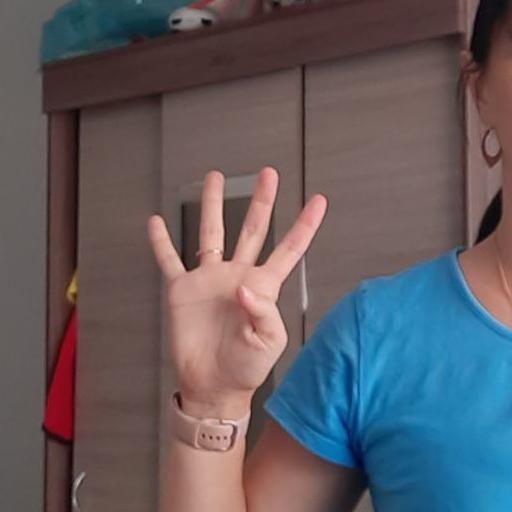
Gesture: four